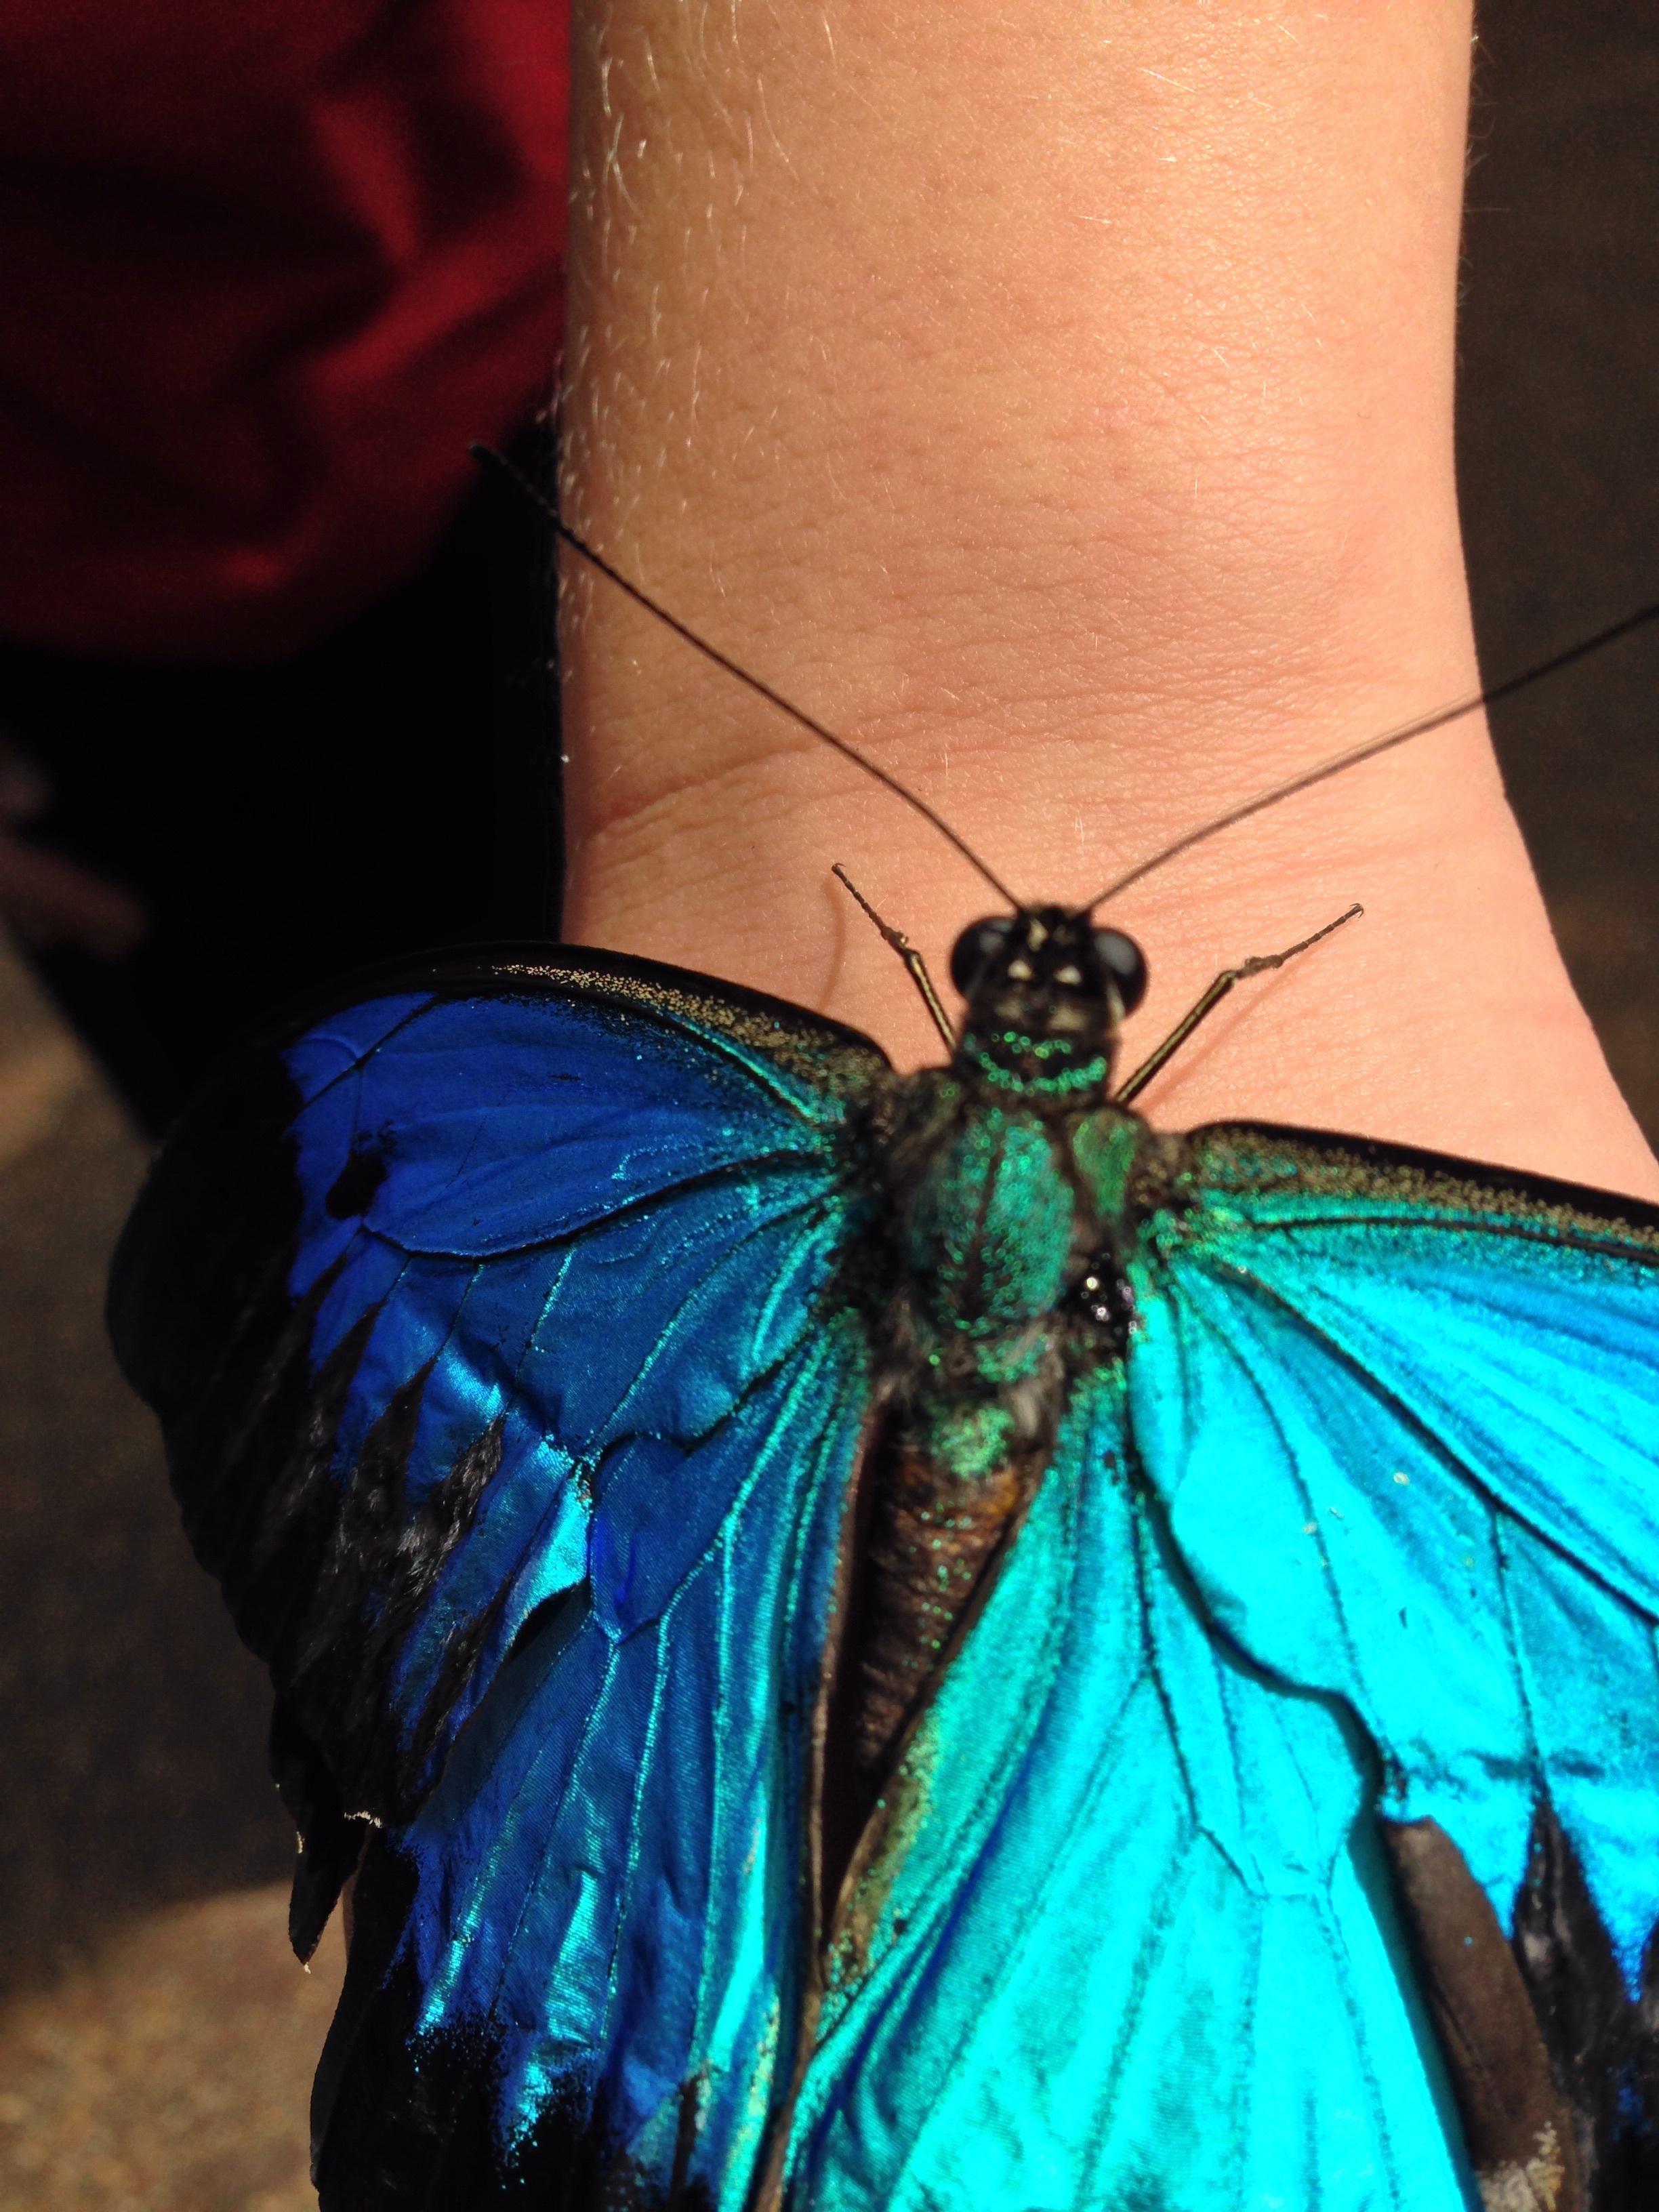
nature, wing, texture, color, insect, macro, blue, butterfly, invertebrate, macro photography, moths and butterflies